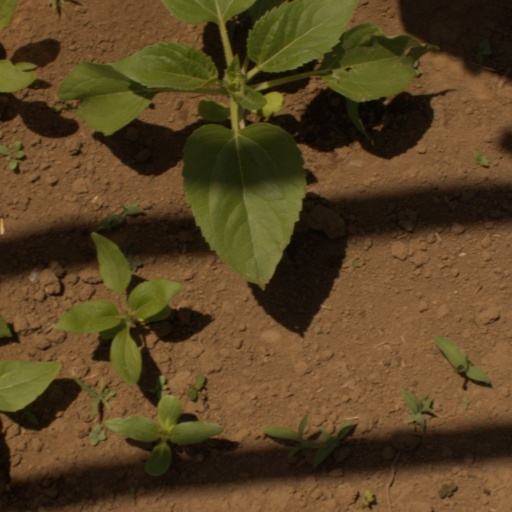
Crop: Jerusalem artichoke